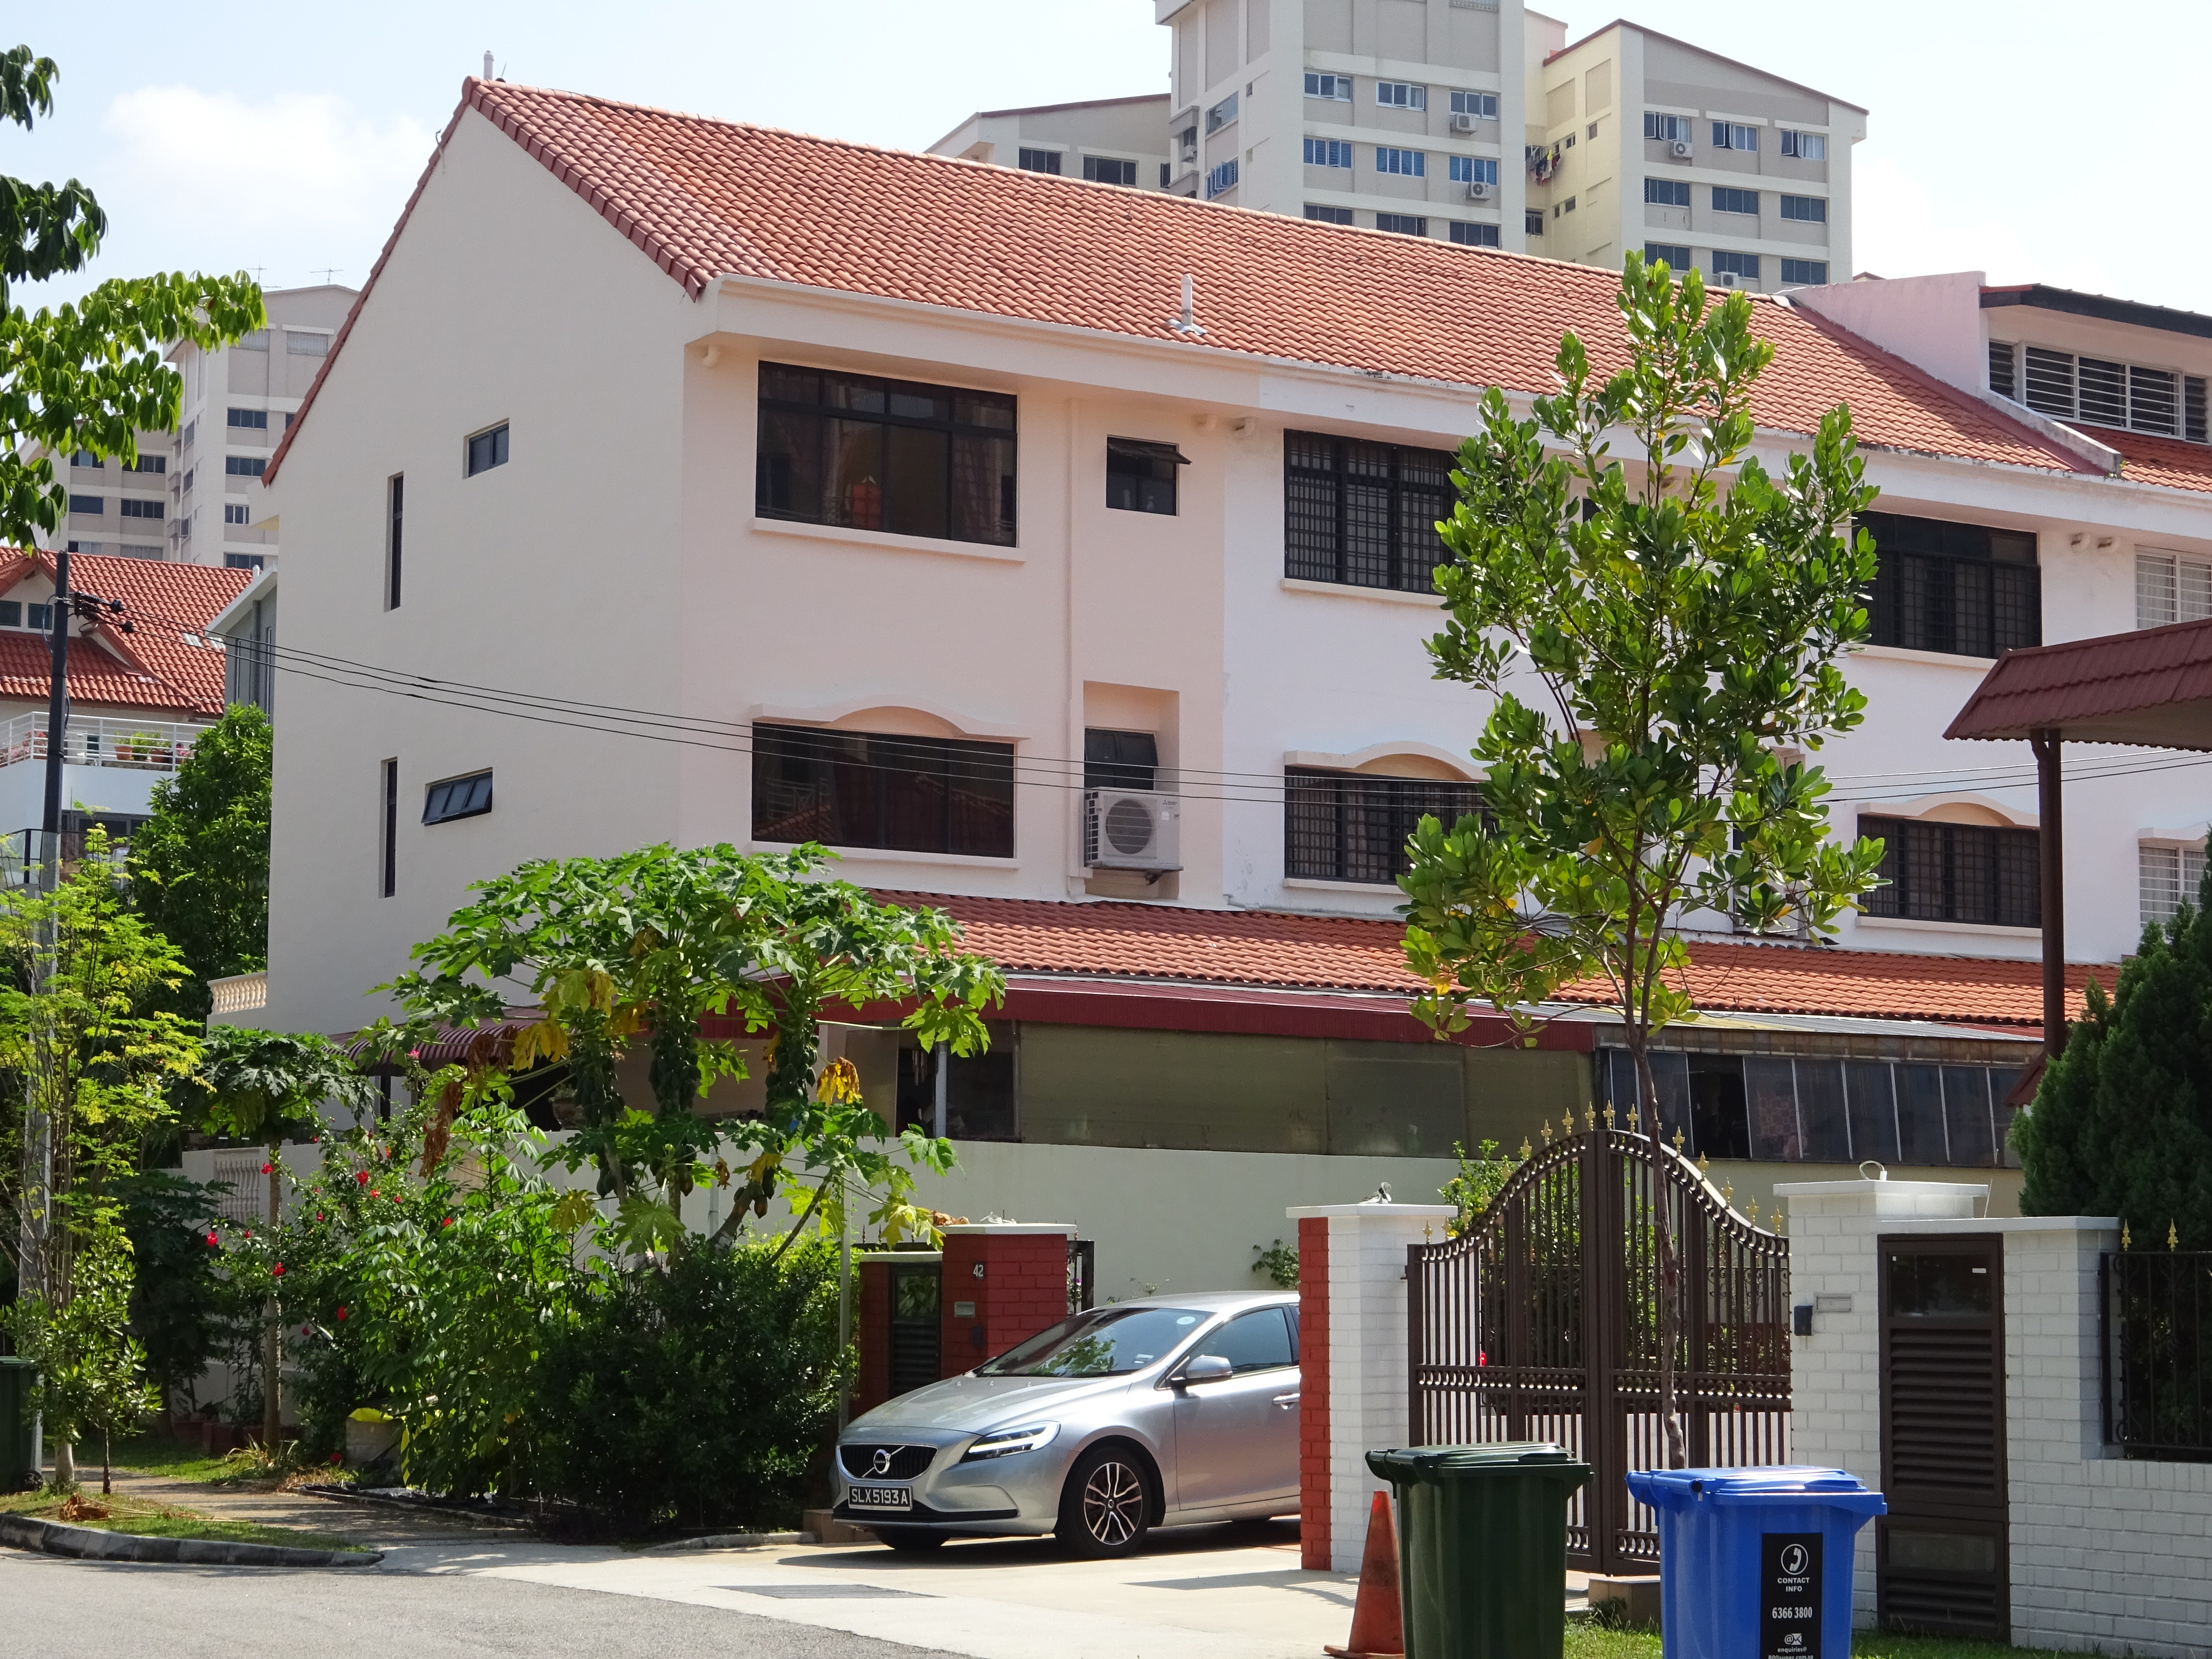
buildings, life, living, city, street, building, plant, sky, window, property, car, vehicle, tree, urban design, house, waste container, neighbourhood, condominium, residential area, wheel, motor vehicle, fixture, parking, facade, real estate, waste containment, gas, metropolitan area, mixed use, urban area, roof, tire, shade, human settlement, apartment, commercial building, suburb, family car, home, door, mid size car, automotive exterior, compact car, luxury vehicle, room, vacation, estate, transport, city car, balcony